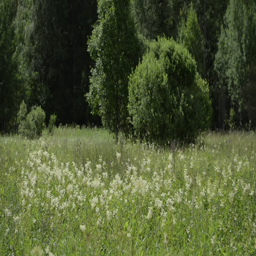
medium shot of a wet natural meadow full of blooming white and yellow flowers .